Lowe's

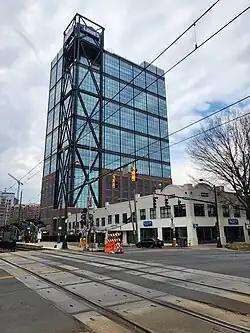
Lowe's Global Technology Center in January 2024

The first Lowe's store, Mr. L.S. Lowe's North Wilkesboro Hardware, opened in North Wilkesboro, North Carolina, in 1921 by Lucius Smith Lowe. After Lowe died in 1940, the business was inherited by his daughter, Ruth Buchan, who sold the company to her brother, James Lowe, for $4,200, that same year. James took on his brother-in-law H. Carl Buchan as a partner in 1943.